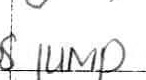
Label: jump